Sonora, California

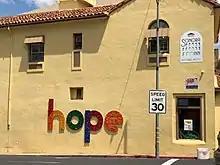
The historic Mission Revival–style Sonora Inn, built in 1896

The area economy was historically based on the mining and timber industries, but now relies on tourism. One of two active lumber mills in Tuolumne County was shut down in 2009, but reopened in July 2011.